Answer in natural language. Considering the relative positions, is dark red upholstered chair with wooden legs (marked C) above or below Doorway (marked A)? Choose between the following options: below or above
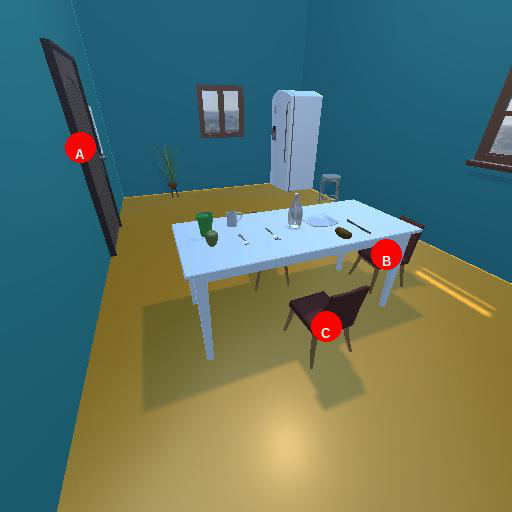
<answer>below</answer>